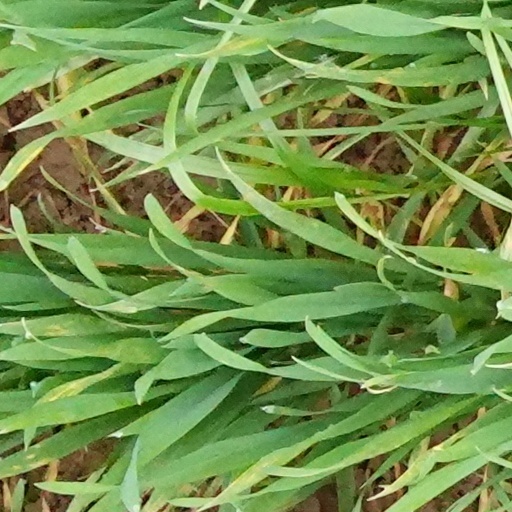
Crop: wheat